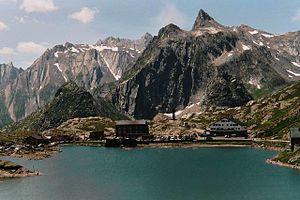
Lac du Col du Grand-Saint-Bernard